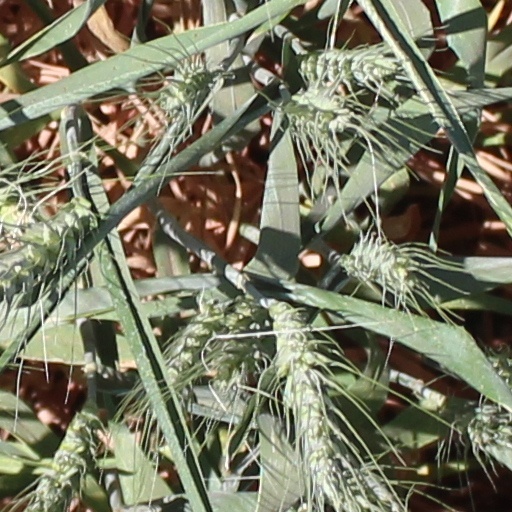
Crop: wheat